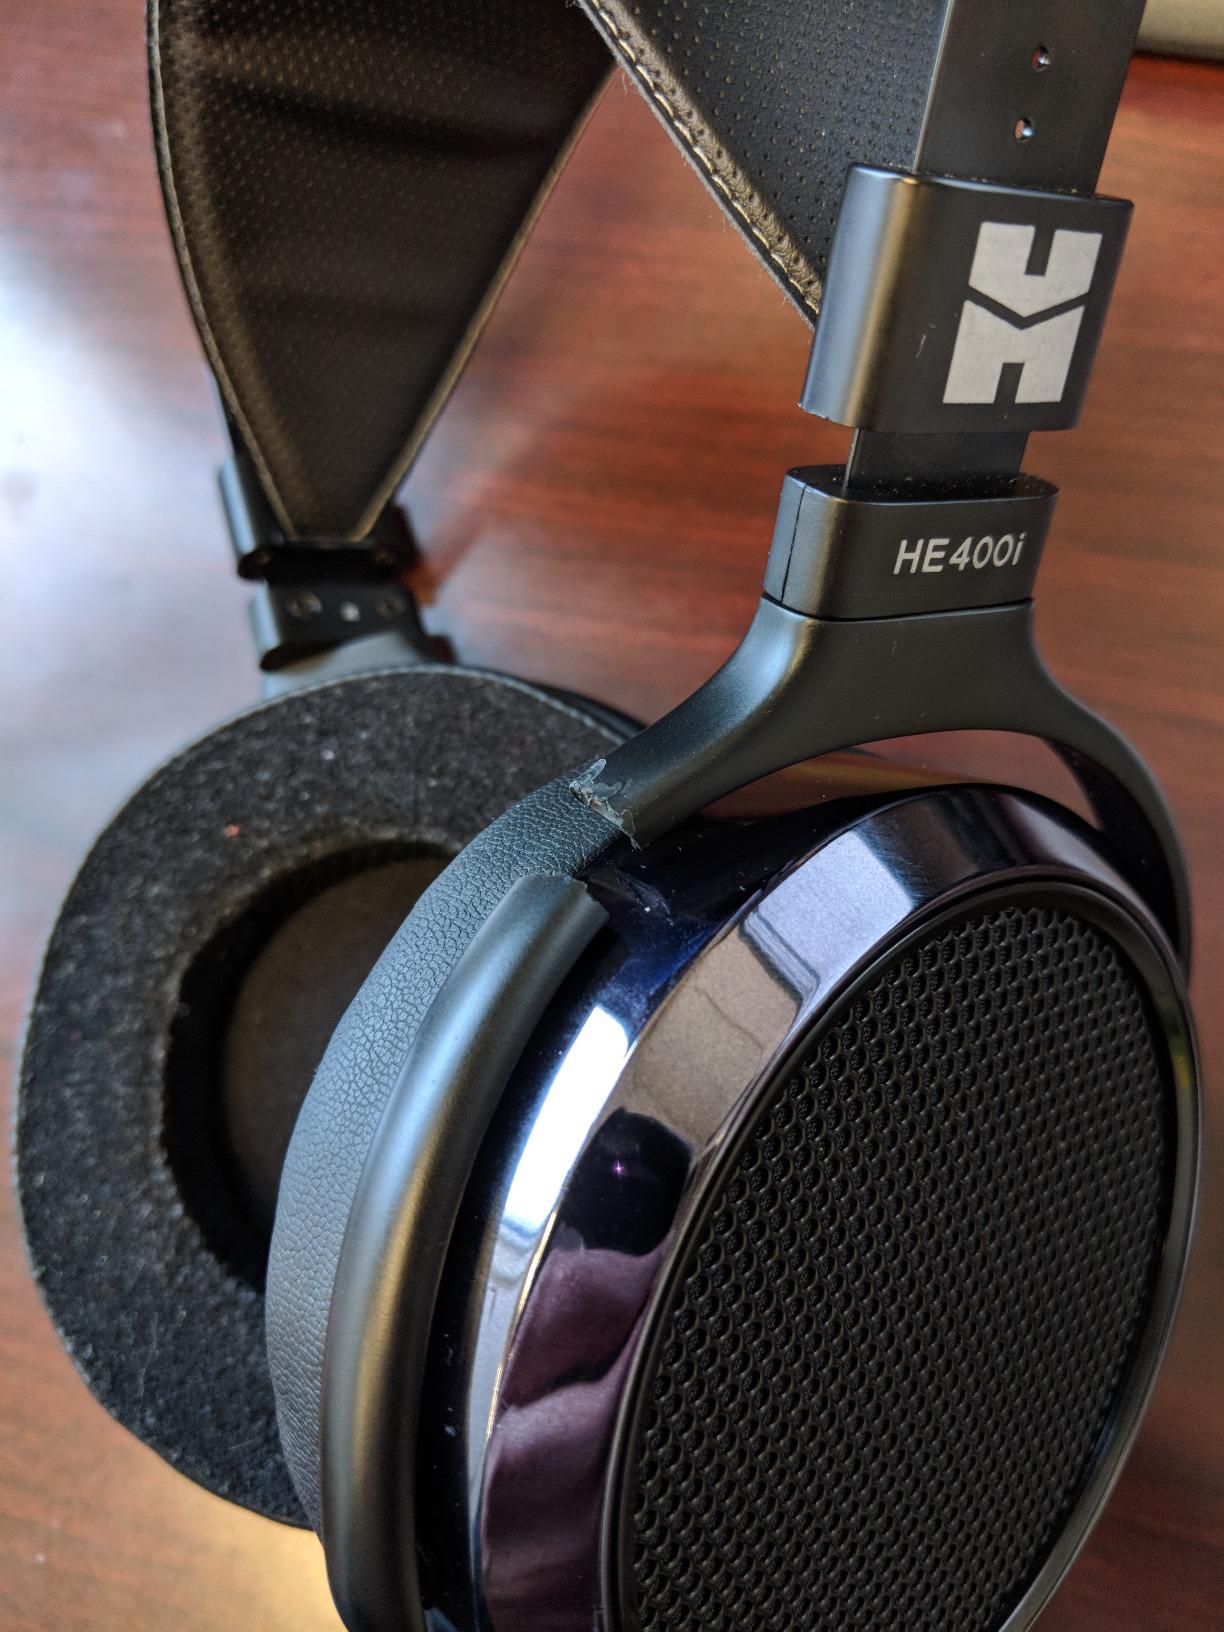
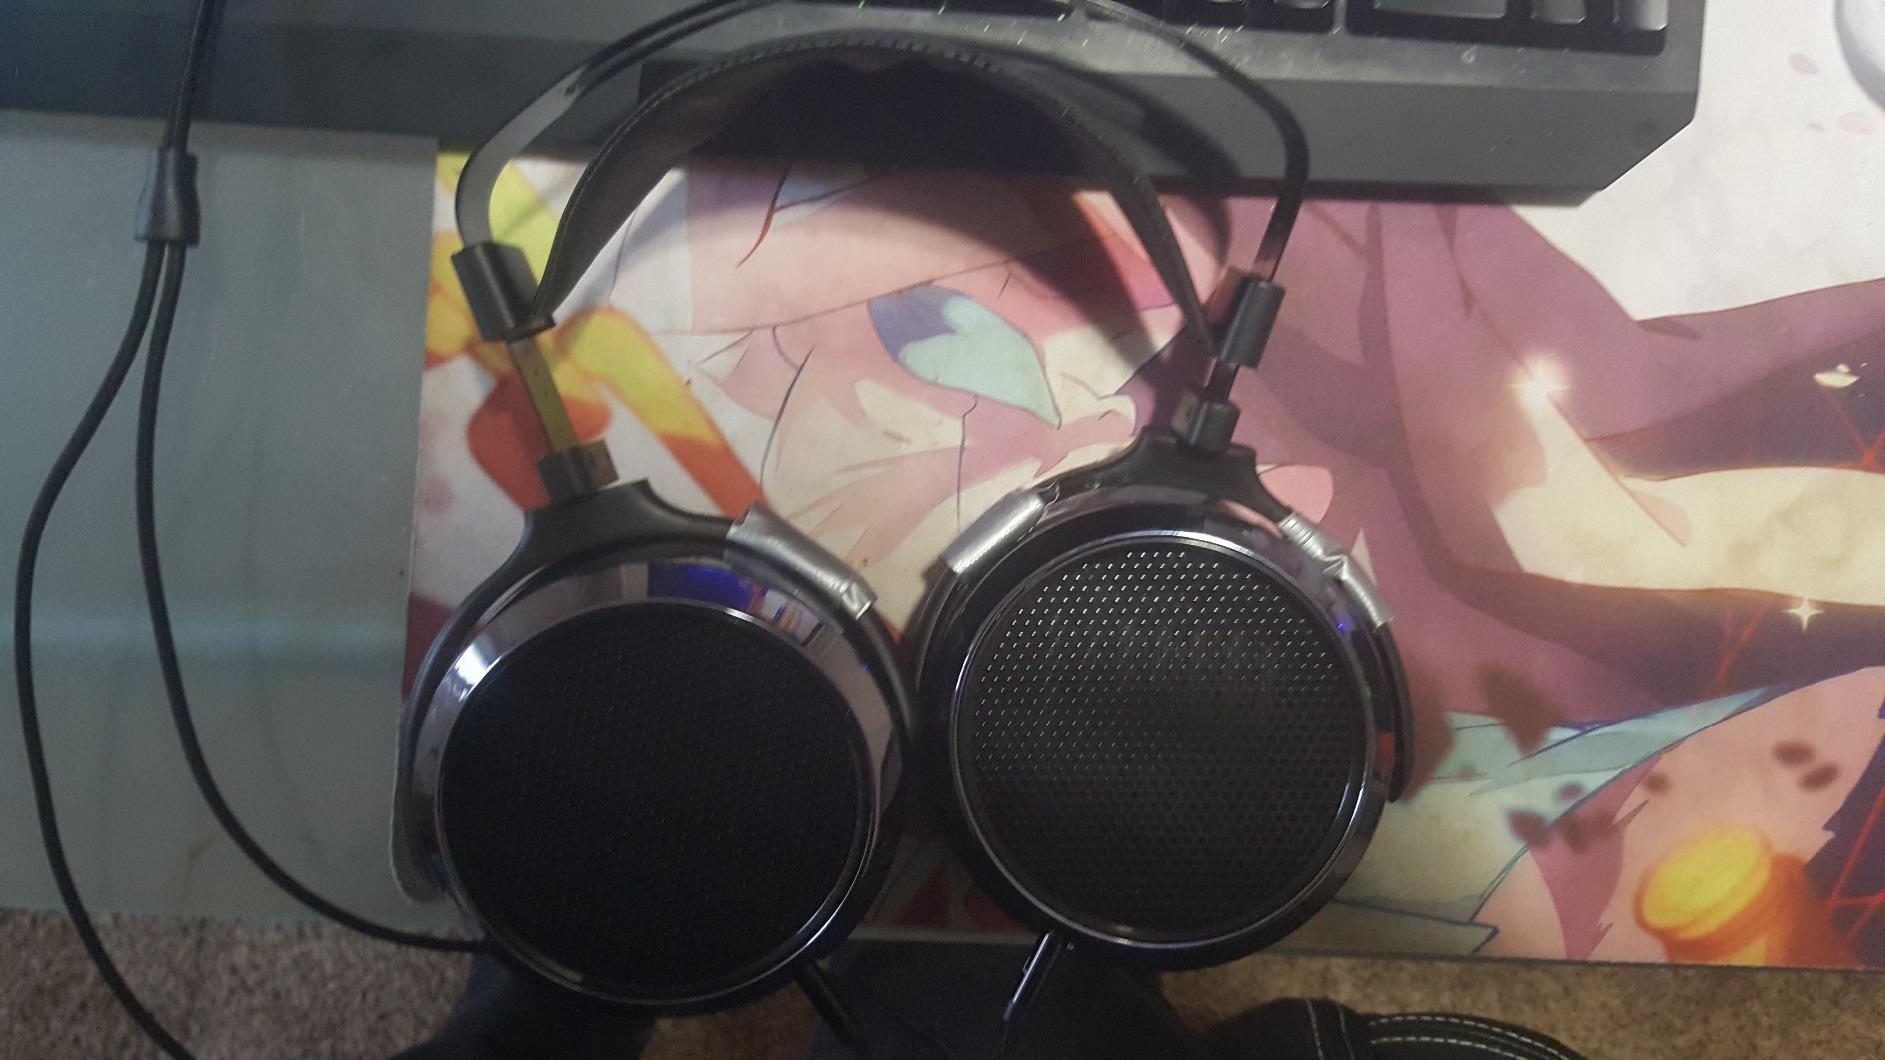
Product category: headphones
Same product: yes